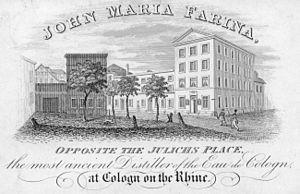
Une carte de commerce était une carte carrée ou rectangulaire qui était assez petite, mais plus grande que la carte de visite moderne. Elle était échangée dans les cercles sociaux, les entreprises en distribuaient aux clients et aux clients potentiels, comme une sorte de carte de visite. Les cartes de commerce sont devenues populaires à la fin du XVIIᵉ siècle à Paris, Lyon et Londres. Elles avaient une fonction publicitaire et permettaient en outre aux clients de situer les magasins à une époque où le système de numérotation des adresses n'existait pas encore.